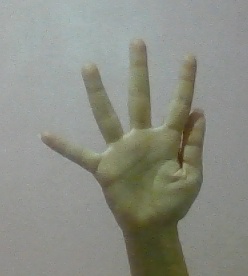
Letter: sheen